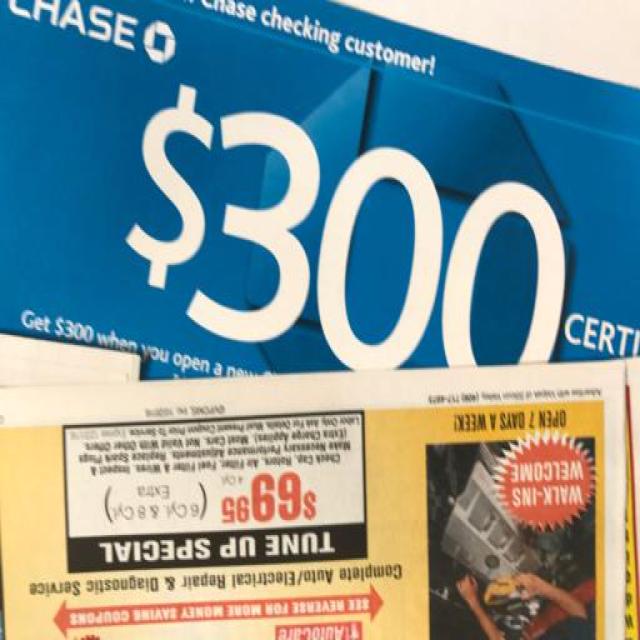
Label: Paper